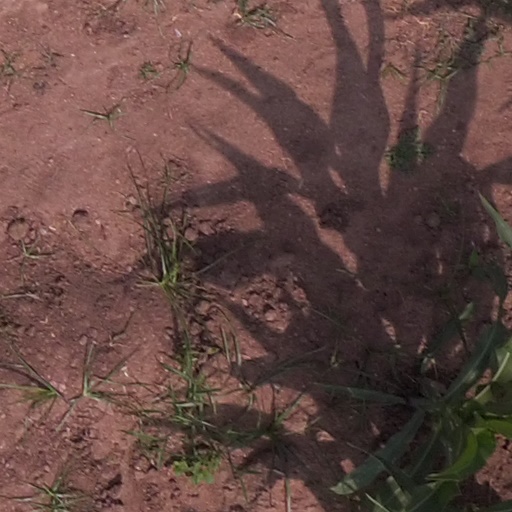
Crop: maize; corn